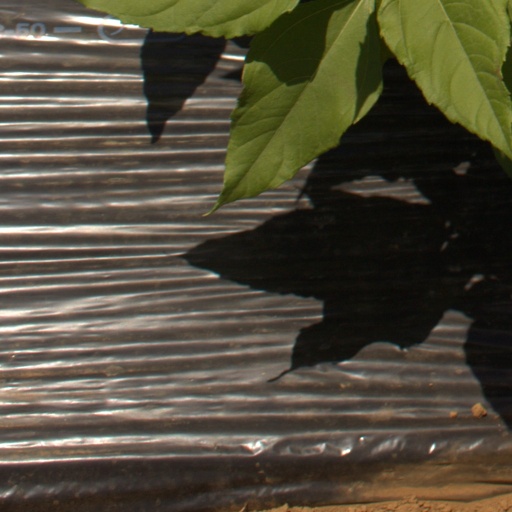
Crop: Jerusalem artichoke